Lazanki

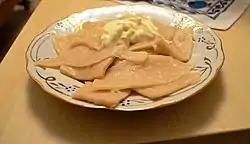
Lazanki, rather large for Polish standards, with sour cream

Lazanki (singular "łazanka" or "łazanek", , Ukrainian: лазанки) is a Polish, Lithuanian and Belarusian type of pasta.